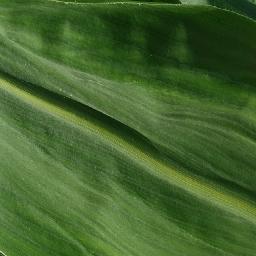
Label: Corn___healthy